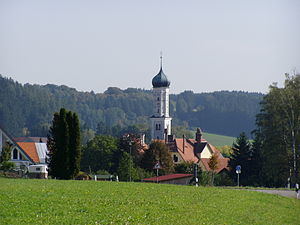
Altenmünster
Altenmünster
Altenmünster er en kommune i Landkreis Augsburg i Regierungsbezirk Schwaben i den tyske delstat Bayern, med med knap 3.800 indbyggere.